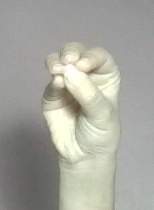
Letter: ha